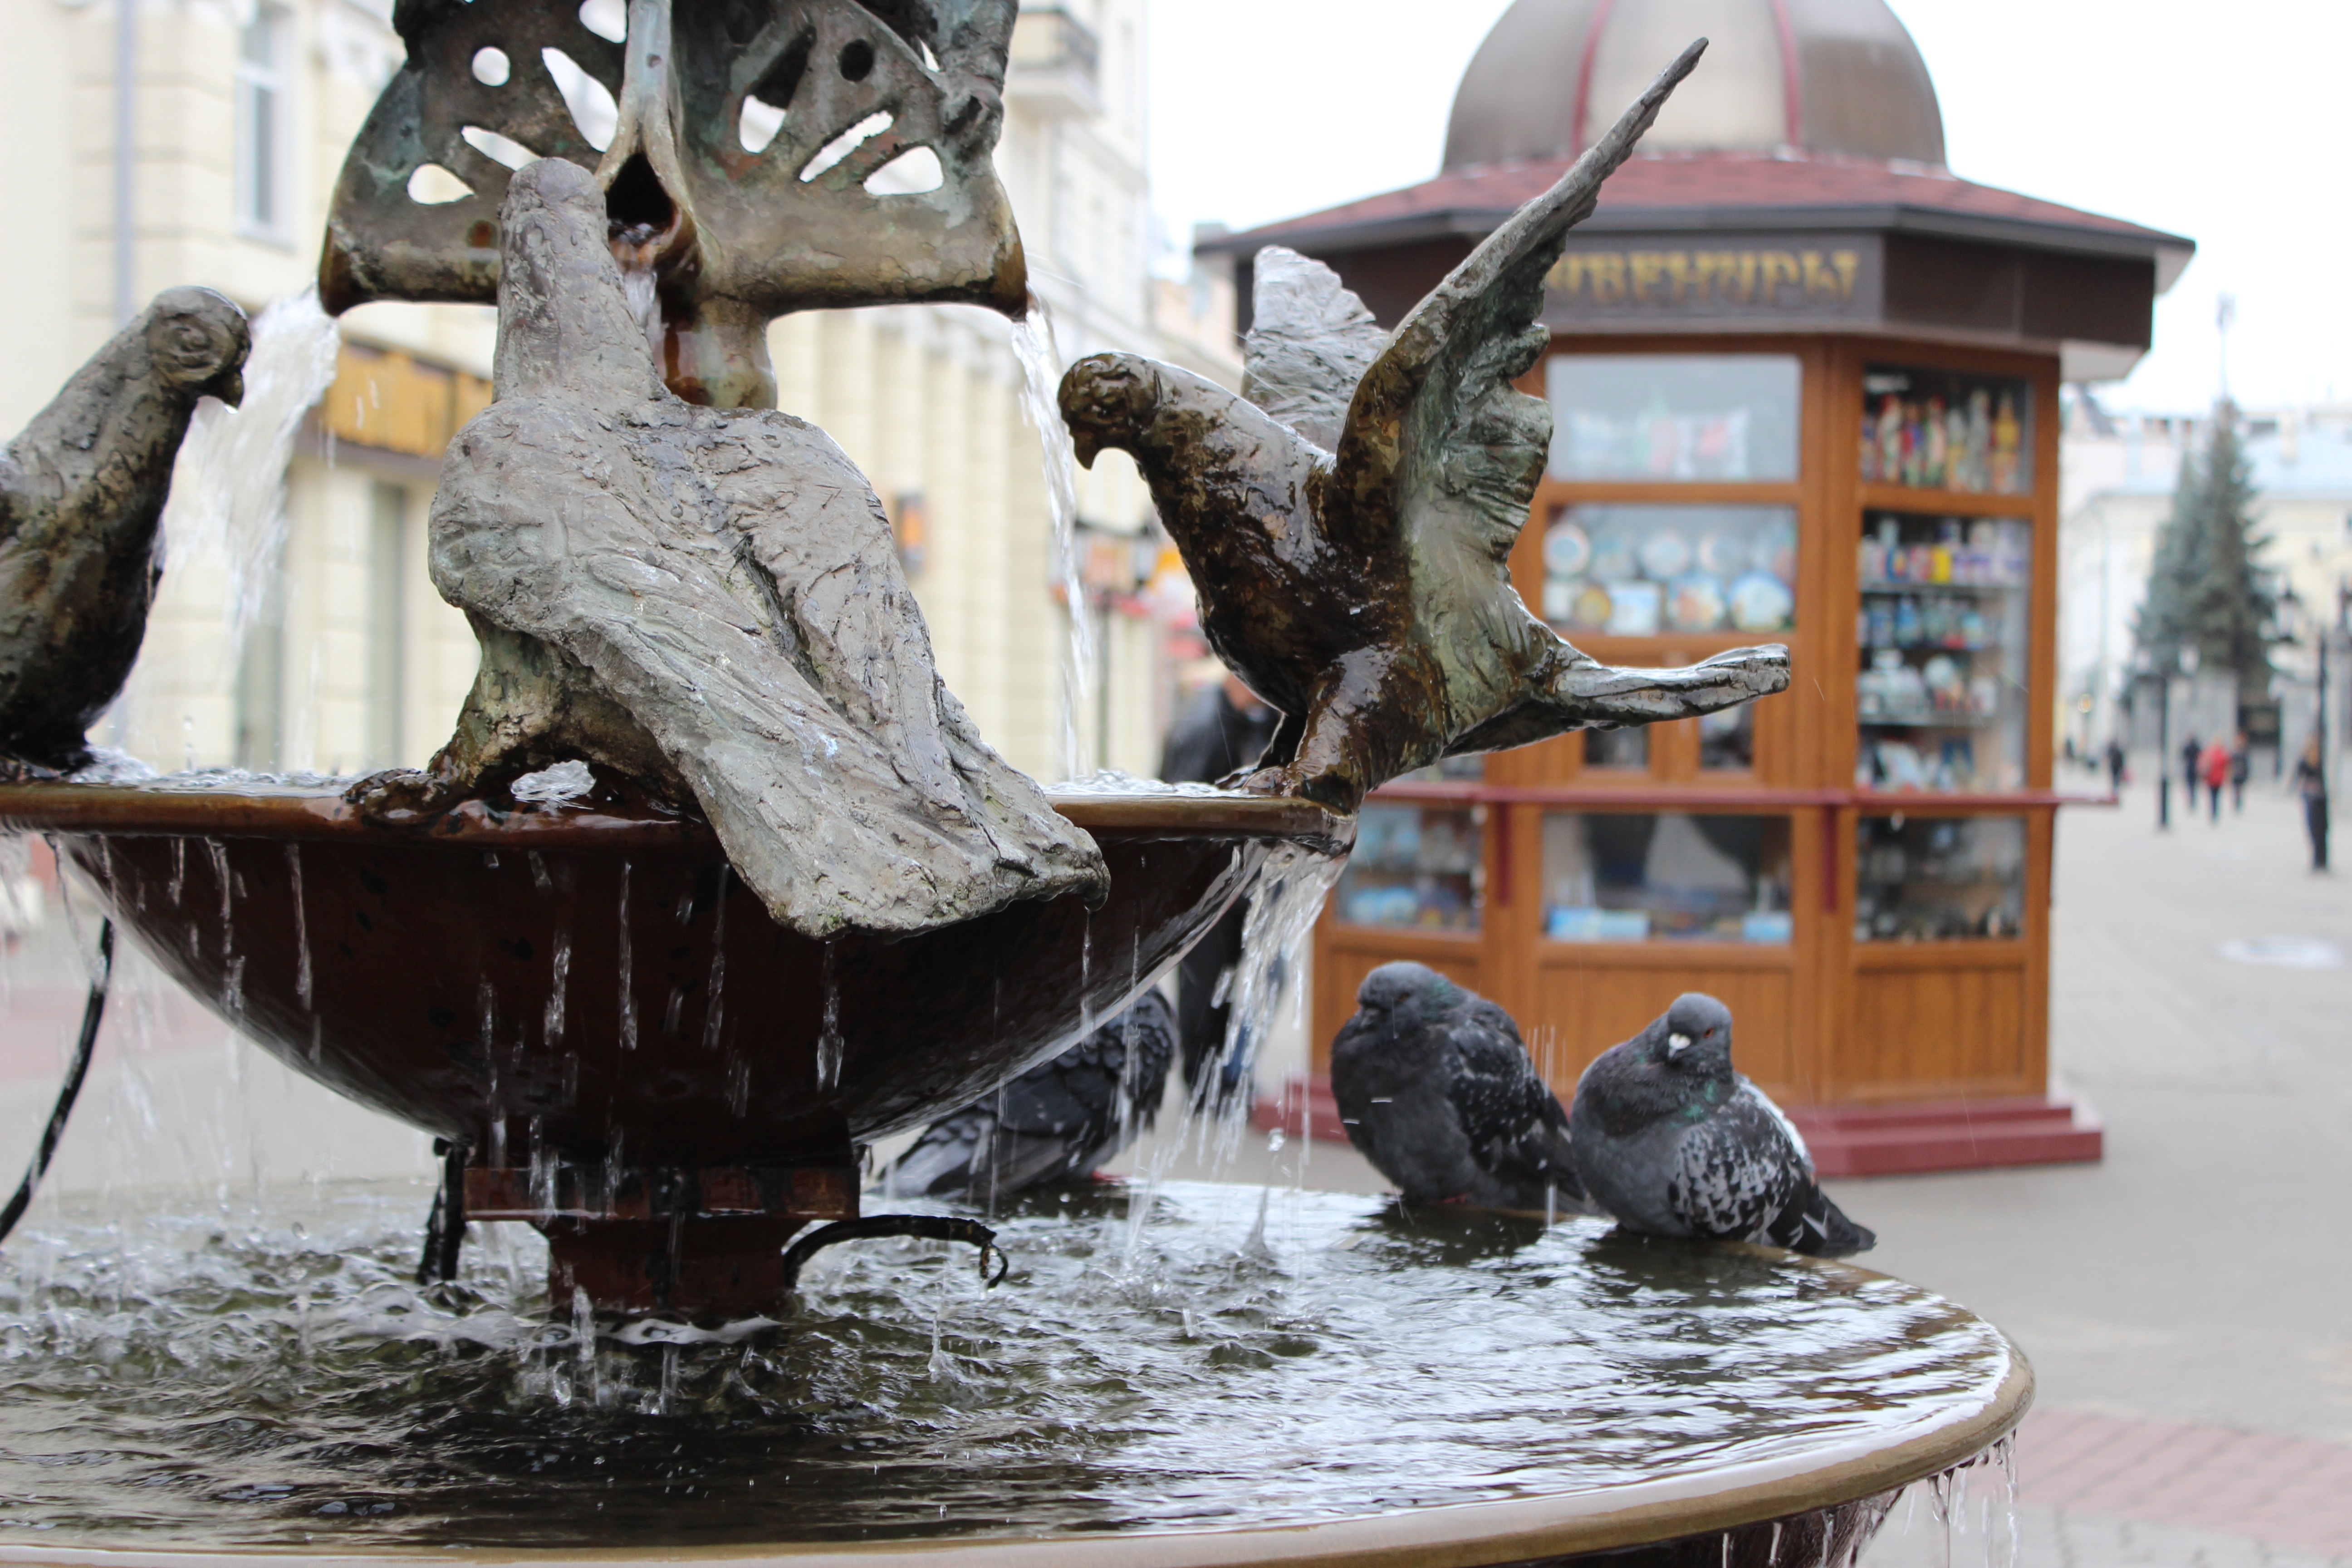
tree, water, statue, sculpture, pigeons, fountain, drops, russia, water feature